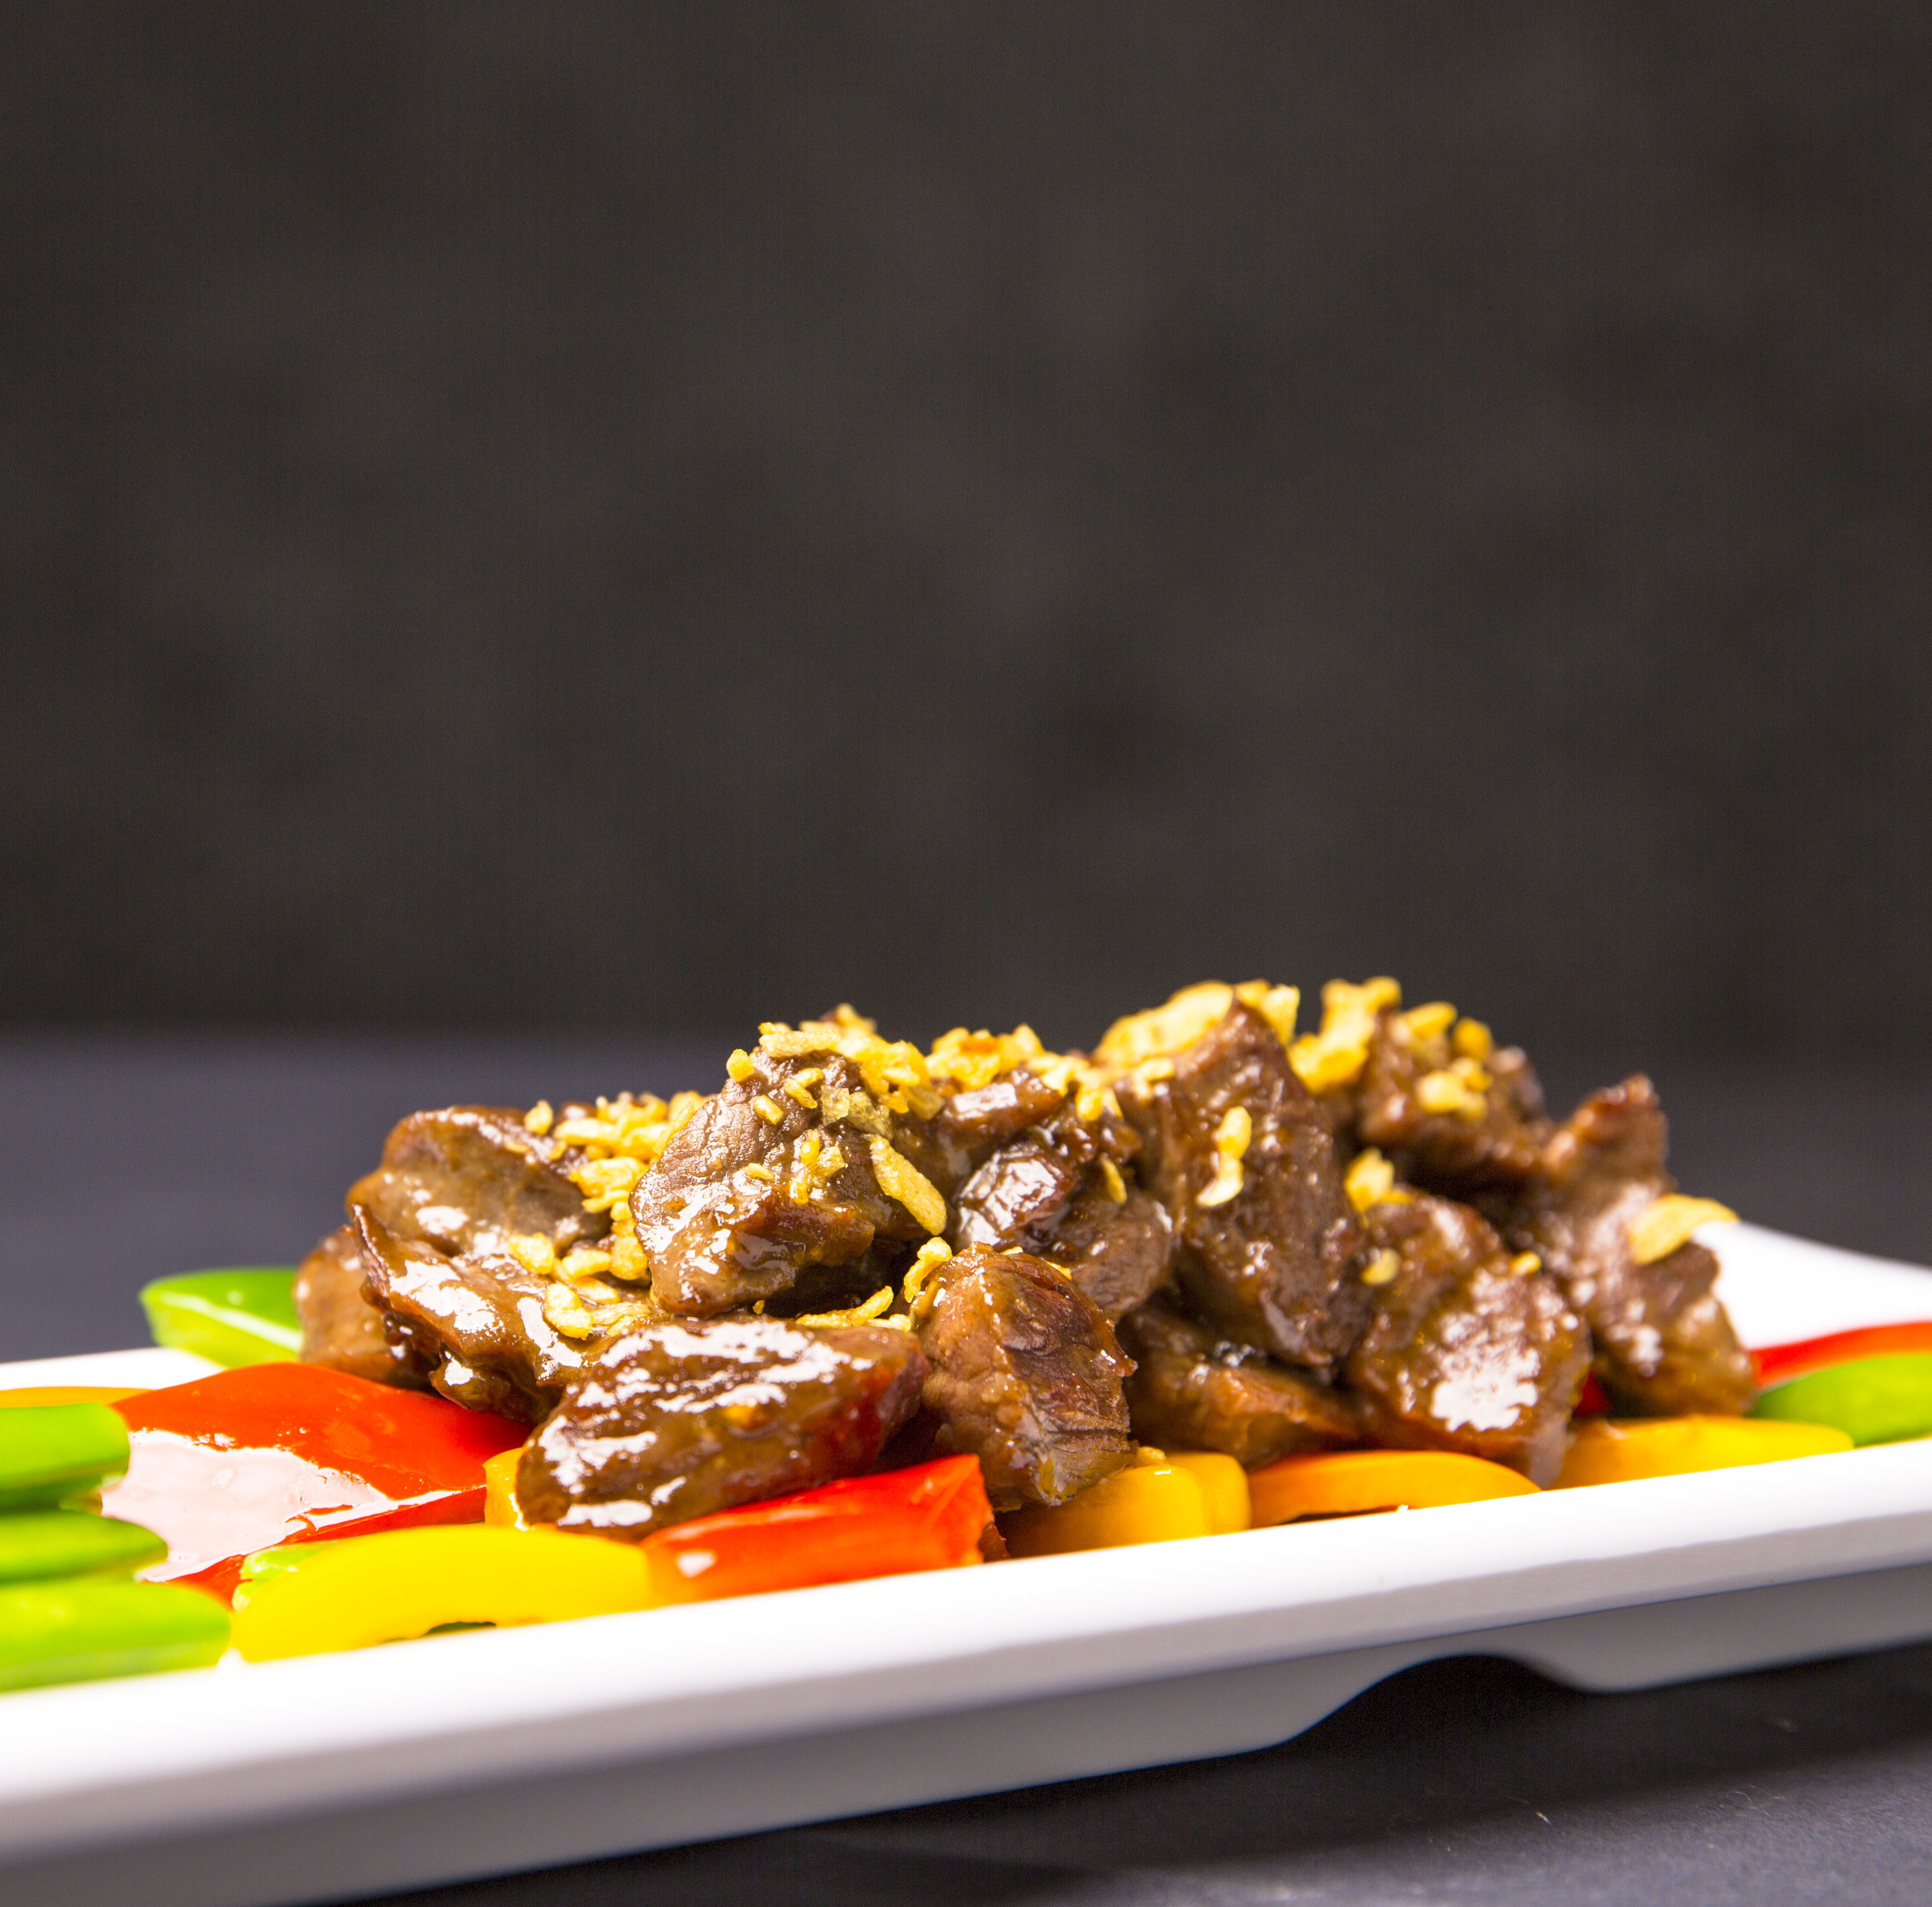
beef, chinese food, dish, cuisine, food, vegetarian food, recipe